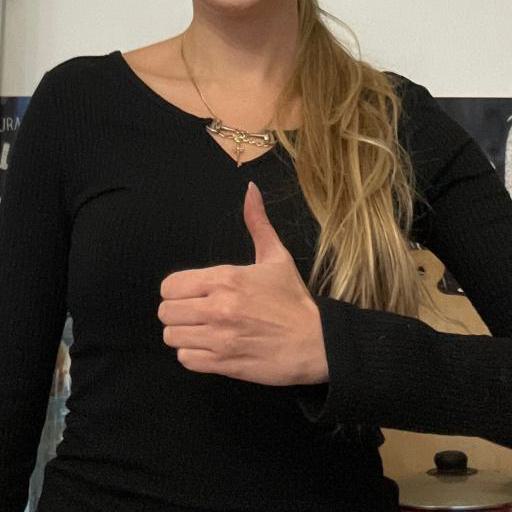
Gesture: like